Greenwich Avenue

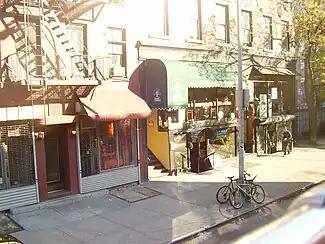
Shops on east side of Greenwich Avenue

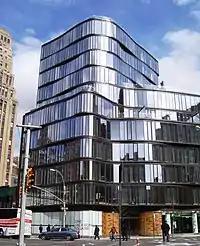
One Jackson Square at 122 Greenwich Avenue

Greenwich Avenue, formerly Greenwich Lane, is a southeast-northwest avenue located in the Greenwich Village neighborhood of Manhattan, New York City. It extends from the intersection of 6th Avenue and 8th Street at its southeast end to its northwestern end at 8th Avenue between 14th Street and 13th Street. It is sometimes confused with Greenwich Street. Construction of West Village Park, bounded by Greenwich Avenue, 7th Avenue, and 12th Street, began in 2016.